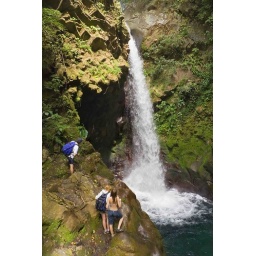
Oropendola Waterfall in Costa Rica attracts tourists to its clear swimming pool